Bill Woodcock

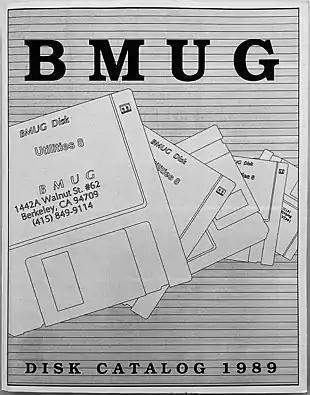
"BMUG Disk Catalog 1989", the first known example of direct database-to-negative publishing. Collaborating with programmer Greg Dow, Woodcock published the annual catalog of BMUG's software archive using FileMaker output display templates to image direct to the film from which the plates were burned.

Woodcock entered the computer industry via the advent of desktop publishing. He was doing prepress work for the University of California Press when the Macintosh computer was released in 1984, and he switched to the then-nascent field of desktop publishing and electronic prepress. In 1985, he began working with AppleTalk networks, necessary to interconnect Macintosh computers running desktop publishing software with the digital imagesetters which produce the plates from which books are printed, and by 1986 he was speaking on the subject of desktop publishing and electronic prepress at conferences.